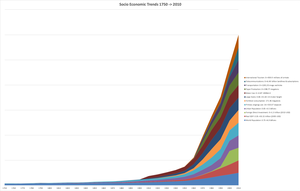
La grande accélération est un concept de l'histoire de l'environnement et des sociétés humaines qui fait référence à la période la plus récente de l'Anthropocène, époque au cours de laquelle, dans un contexte d'intense mondialisation et accélération des progrès scientifiques et techniques et des communications, les impacts des activités humaines sur la géologie, l’environnement, le climat et les écosystèmes terrestres ont fortement, et de plus en plus rapidement, augmenté, ainsi que les prélèvements de ressources naturelles non renouvelables.